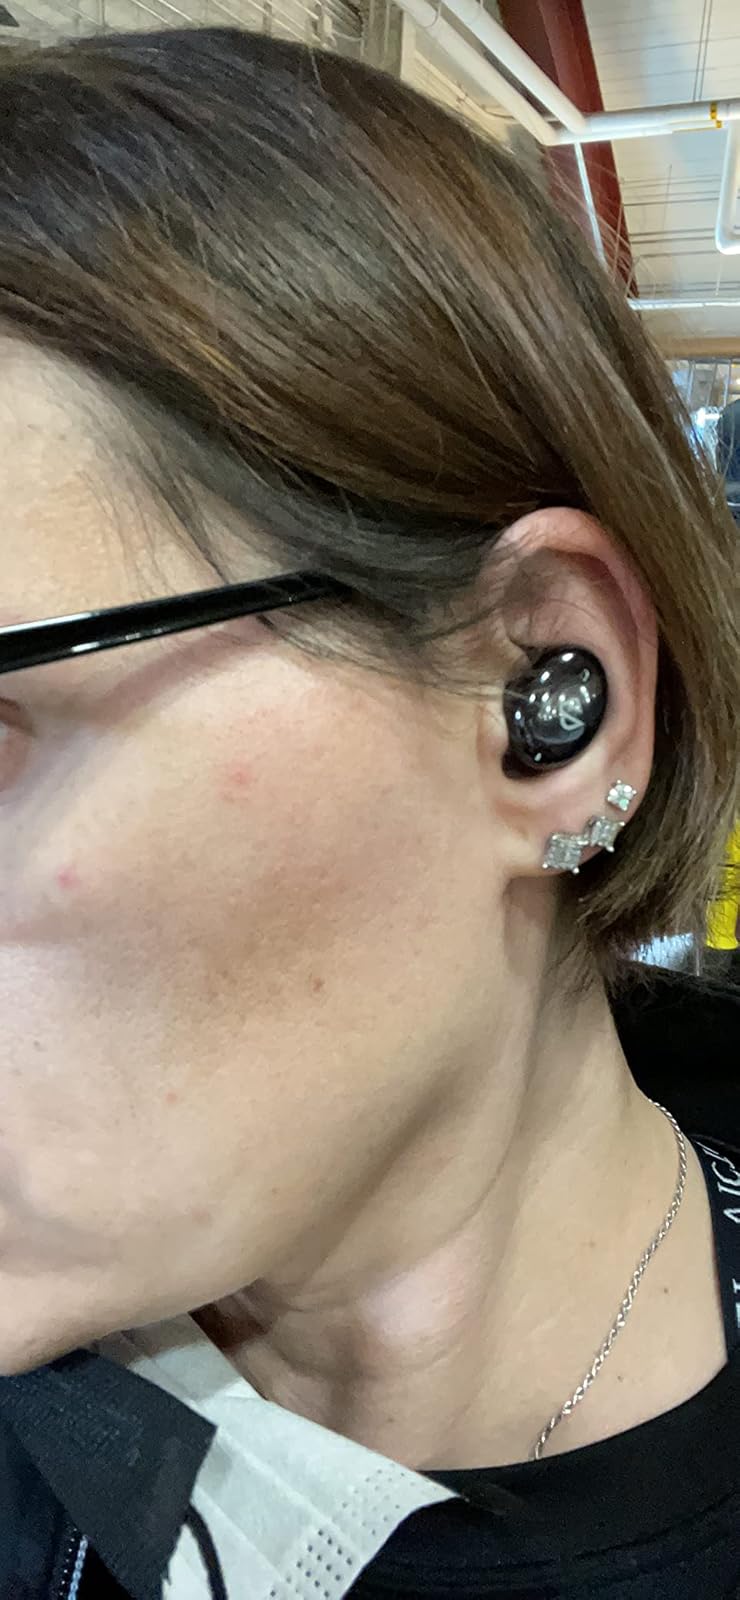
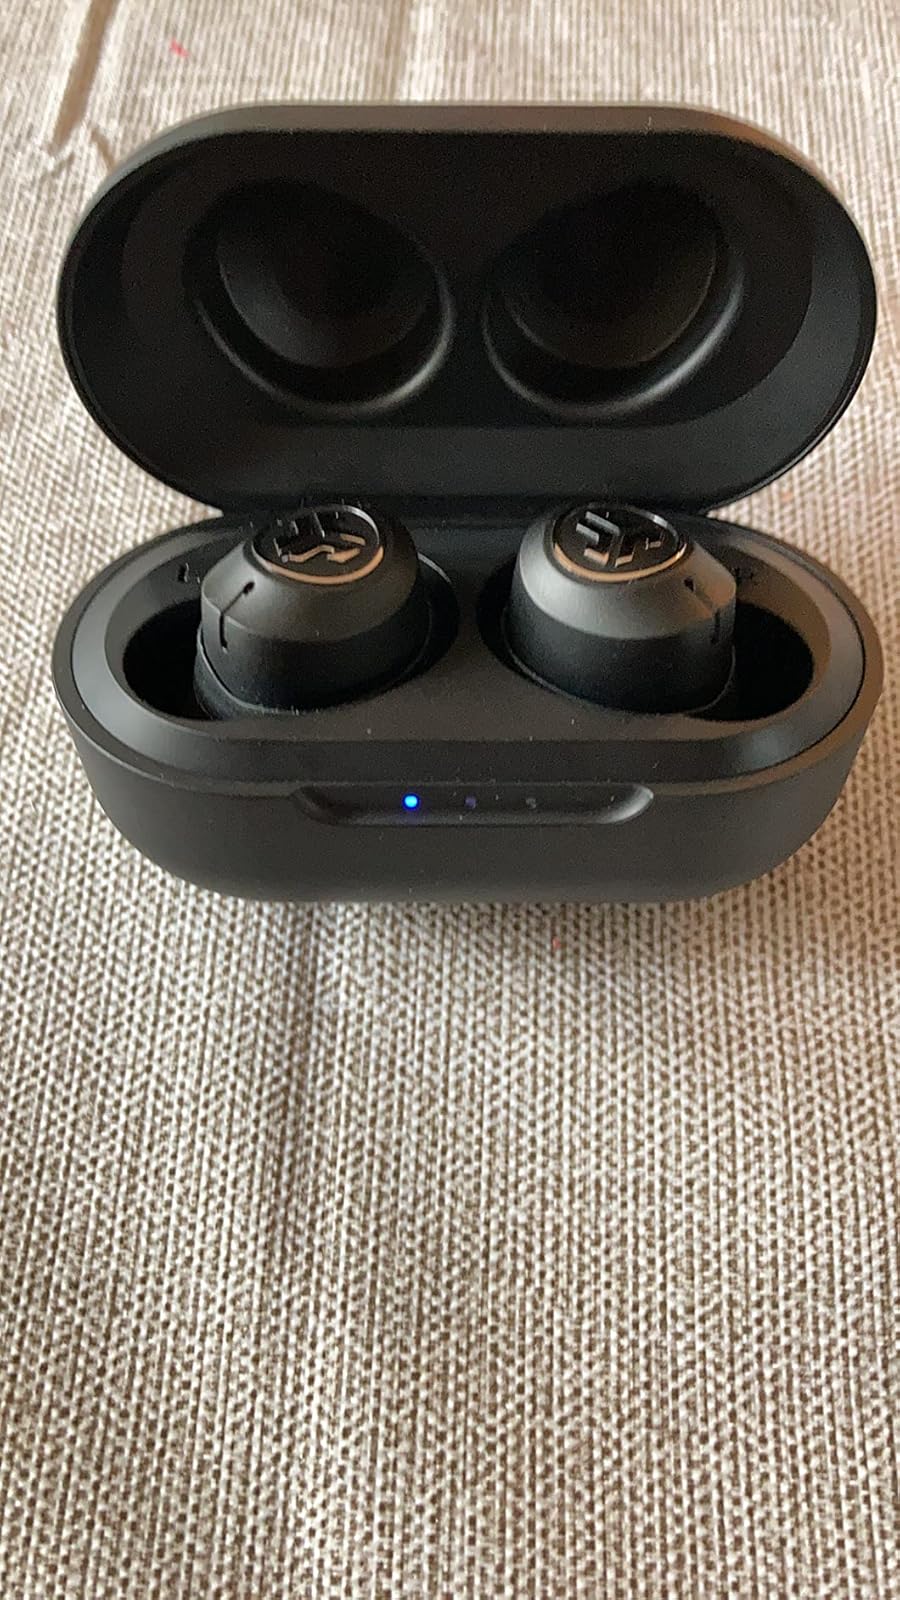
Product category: earbuds
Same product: no